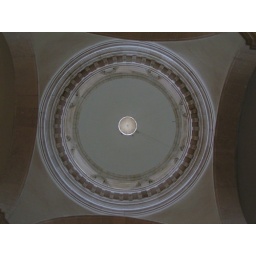
Dome in the roof of Dubrovnik Cathedral. Koepel in de Kathedraal van Dubrovnik